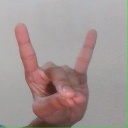
अक्षर: श